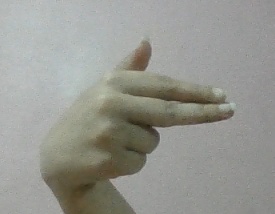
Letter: ghain